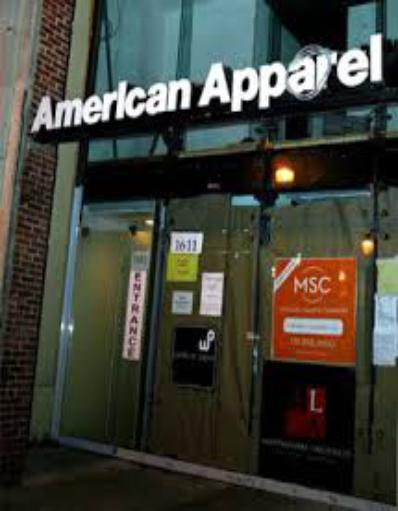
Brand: American Apparel
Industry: Clothes